The Nova Saints

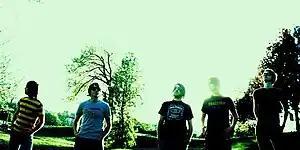
The Nova Saints on Brandon Hill, Bristol

The Nova Saints (or Nova Saints) are a Bristol-based band whose musical style is most commonly referred to as 'shoegazing' and 'psychedelic'.